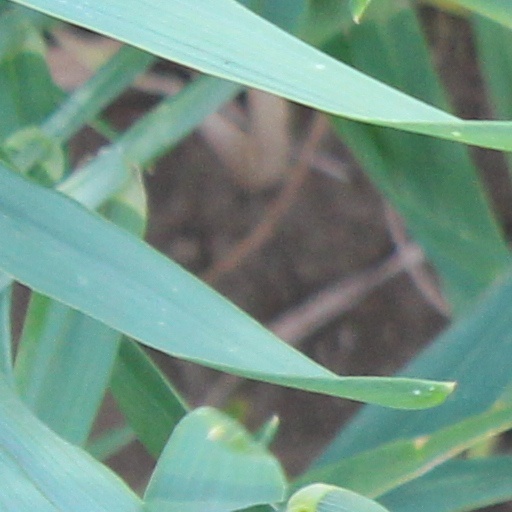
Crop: wheat